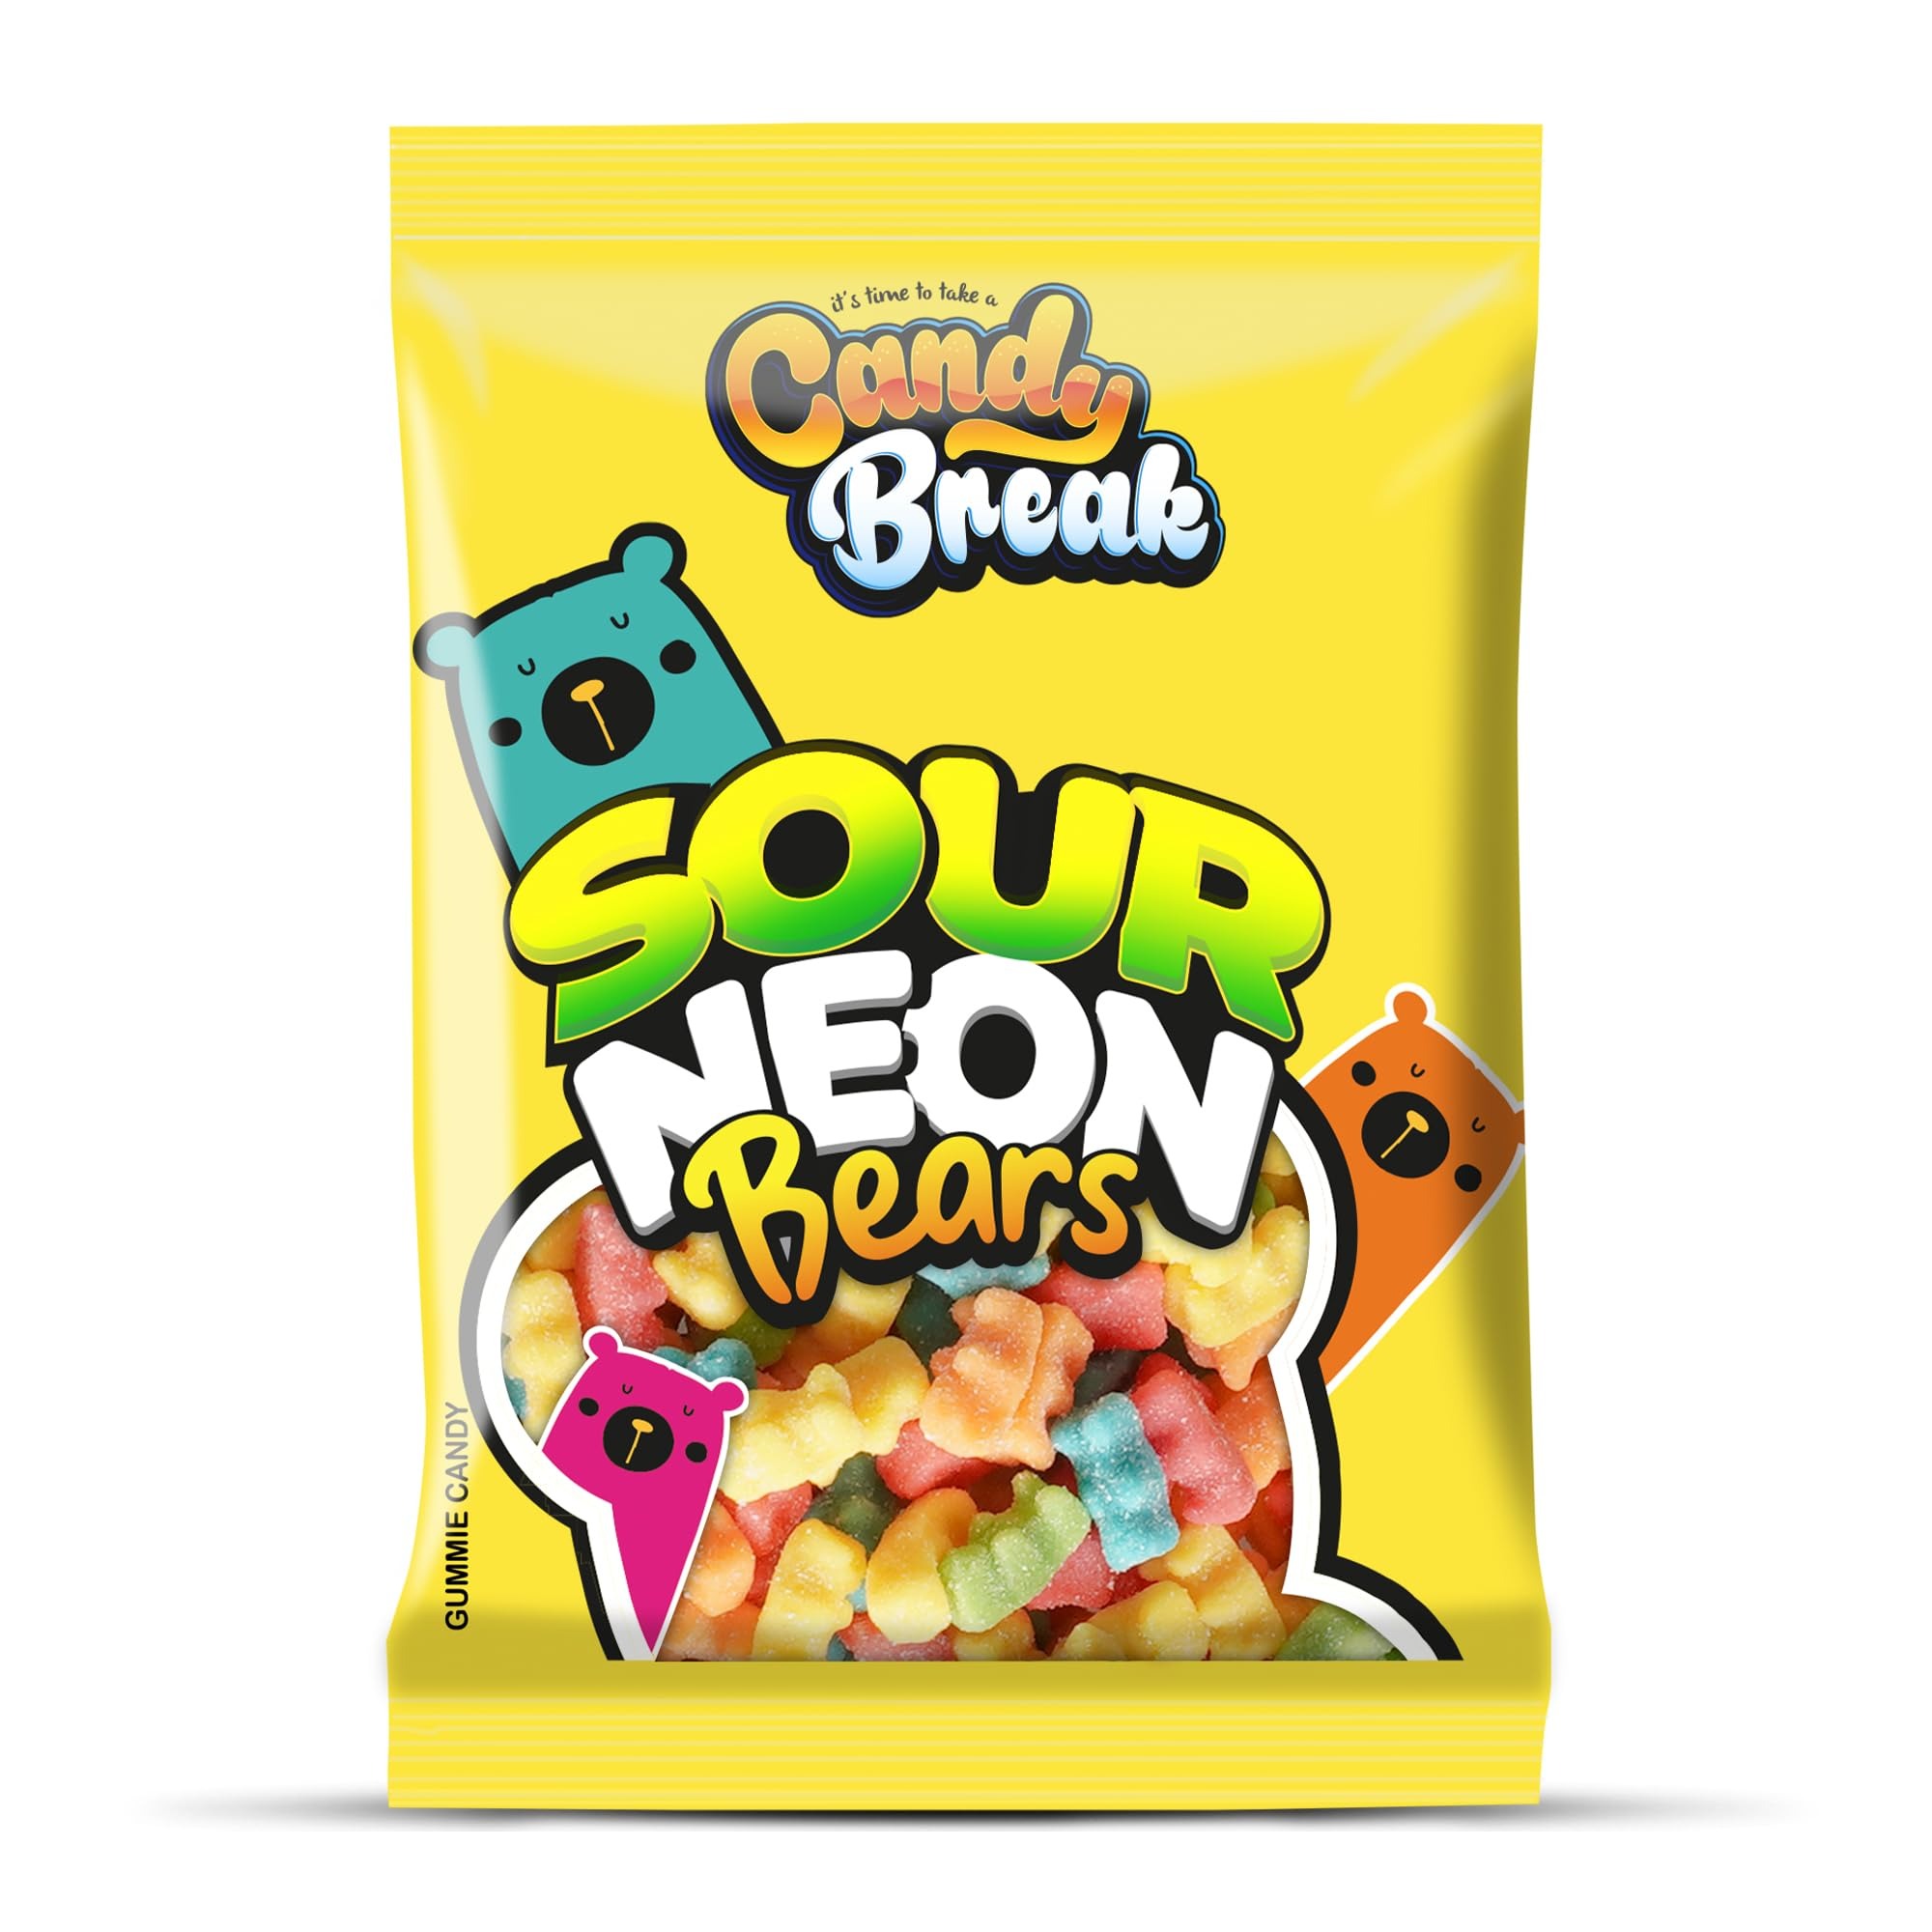
Item Name: Candy Break Sour Neon Gummy Bears, Four Flavor Gummies, Sweet & Sour Candy Snacks for Kids & Adults, Bulk Candies Individual Bags, Variety Pack, 4 oz, Pack of 12
Bullet Point 1: Gummy Bliss: Experience an explosion of gummy bear sourness, delighting your senses with its irresistible fusion of four different gummy candy flavors from a mixed package of various gummies delights.
Bullet Point 2: Chewy Satisfaction: Each piece offers a harmonious blend of sour and sweet, ensuring a delightful texture that leaves you craving more gummy bears.
Bullet Point 3: Solution to Cravings: Experience the convenience of instant gratification with our chewy gummy bears. These gummy candies are the ultimate snack solution for satisfying your cravings instantly.
Bullet Point 4: Versatile Treat: From casual gatherings to formal events, our gummy candy is the ideal choice for sharing with everyone. Whether you're craving a sweet snack or looking to add a fun twist to your party, these fruit snacks are ideal for any occasion.
Bullet Point 5: Shareable Delight: Our generously sized individual packs of gummy bears ensure lasting enjoyment and plenty to go around, making them ideal for sharing with friends and family.
Product Description: Enjoy the delightful tangy sourness of our Candy Break Gummy Bears, offering a mix of four fruity flavors that will bring a smile to your face with every bite. These chewy gummy candies provide a satisfying texture that makes them a treat you’ll want to enjoy over and over. Whether you’re indulging in a quick snack or sharing with friends, these gummy bears are an easy solution to satisfy your cravings with the ideal balance of sweet and sour. From casual get-togethers to more formal events, our gummy candy is an excellent choice for any occasion. Add some fun to your party or enjoy them as a tasty snack. With our twelve gummy bear individual packs, there’s plenty to share with family, friends, and guests. Whether you’re hosting or just snacking, these gummies are sure to be a hit.
Value: 48.0
Unit: Ounce

Price: 21.45